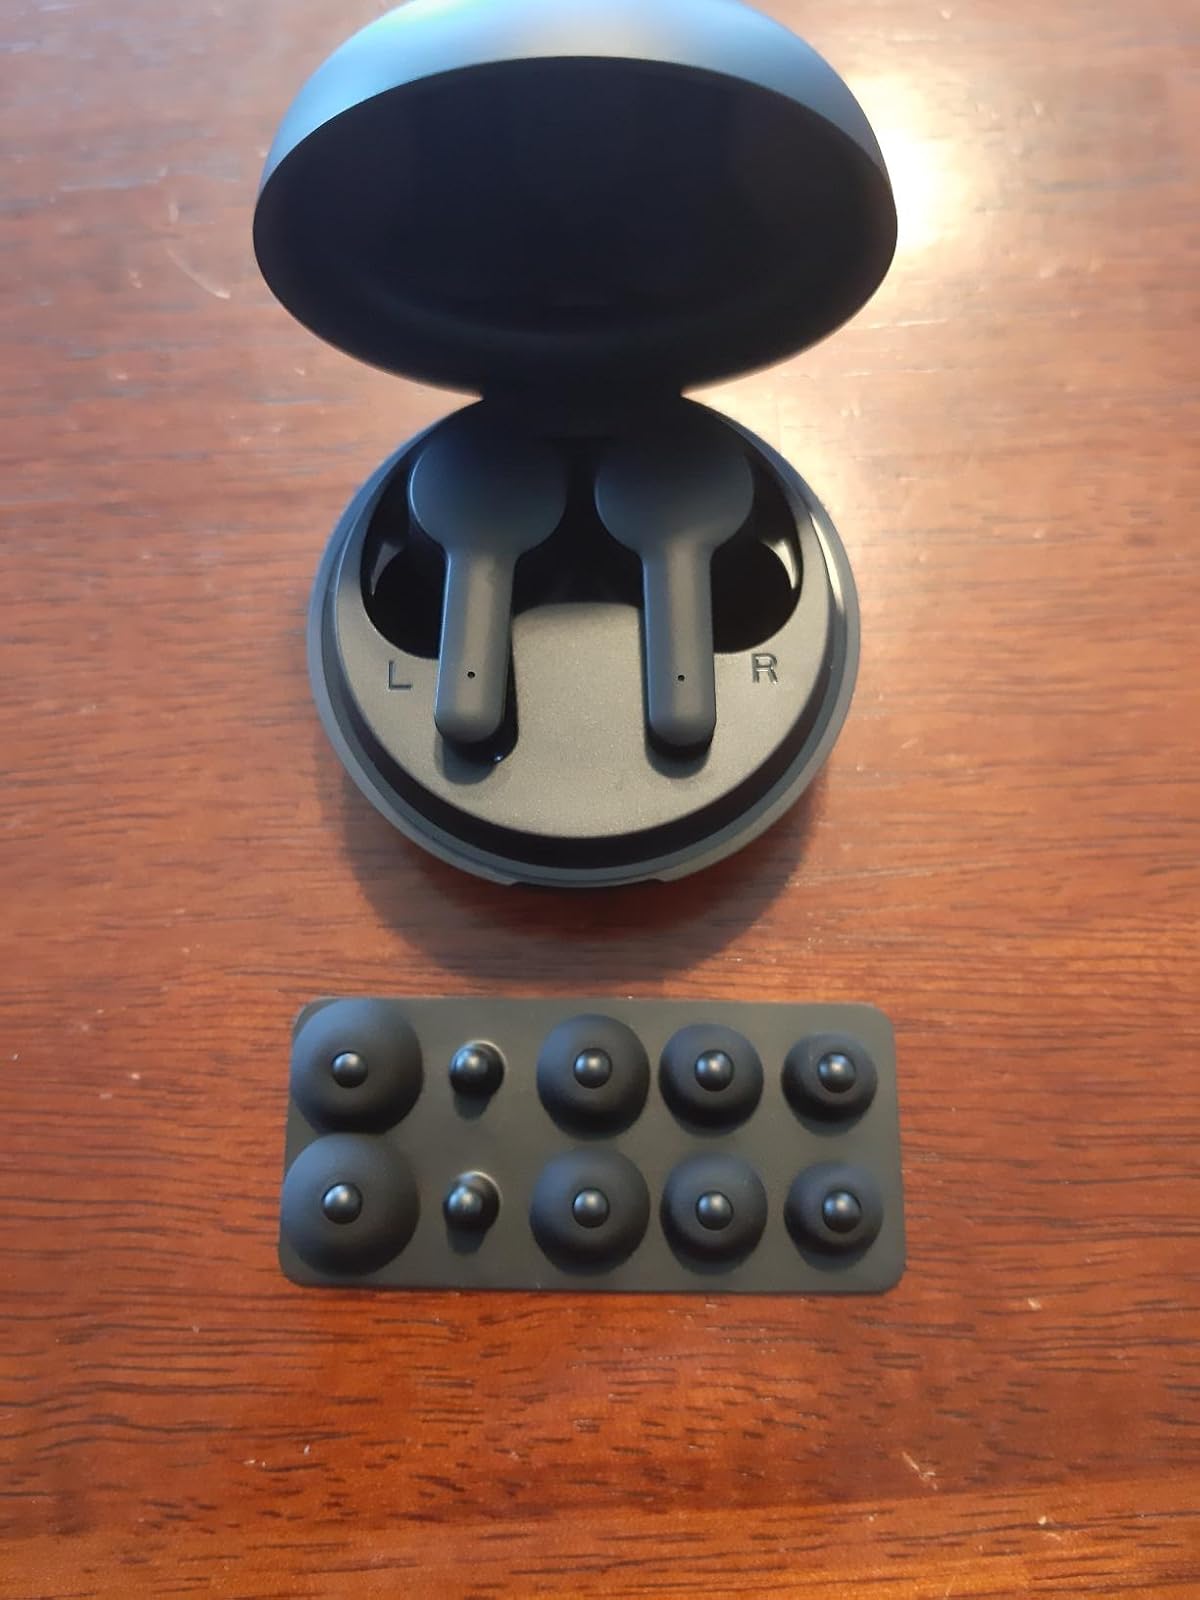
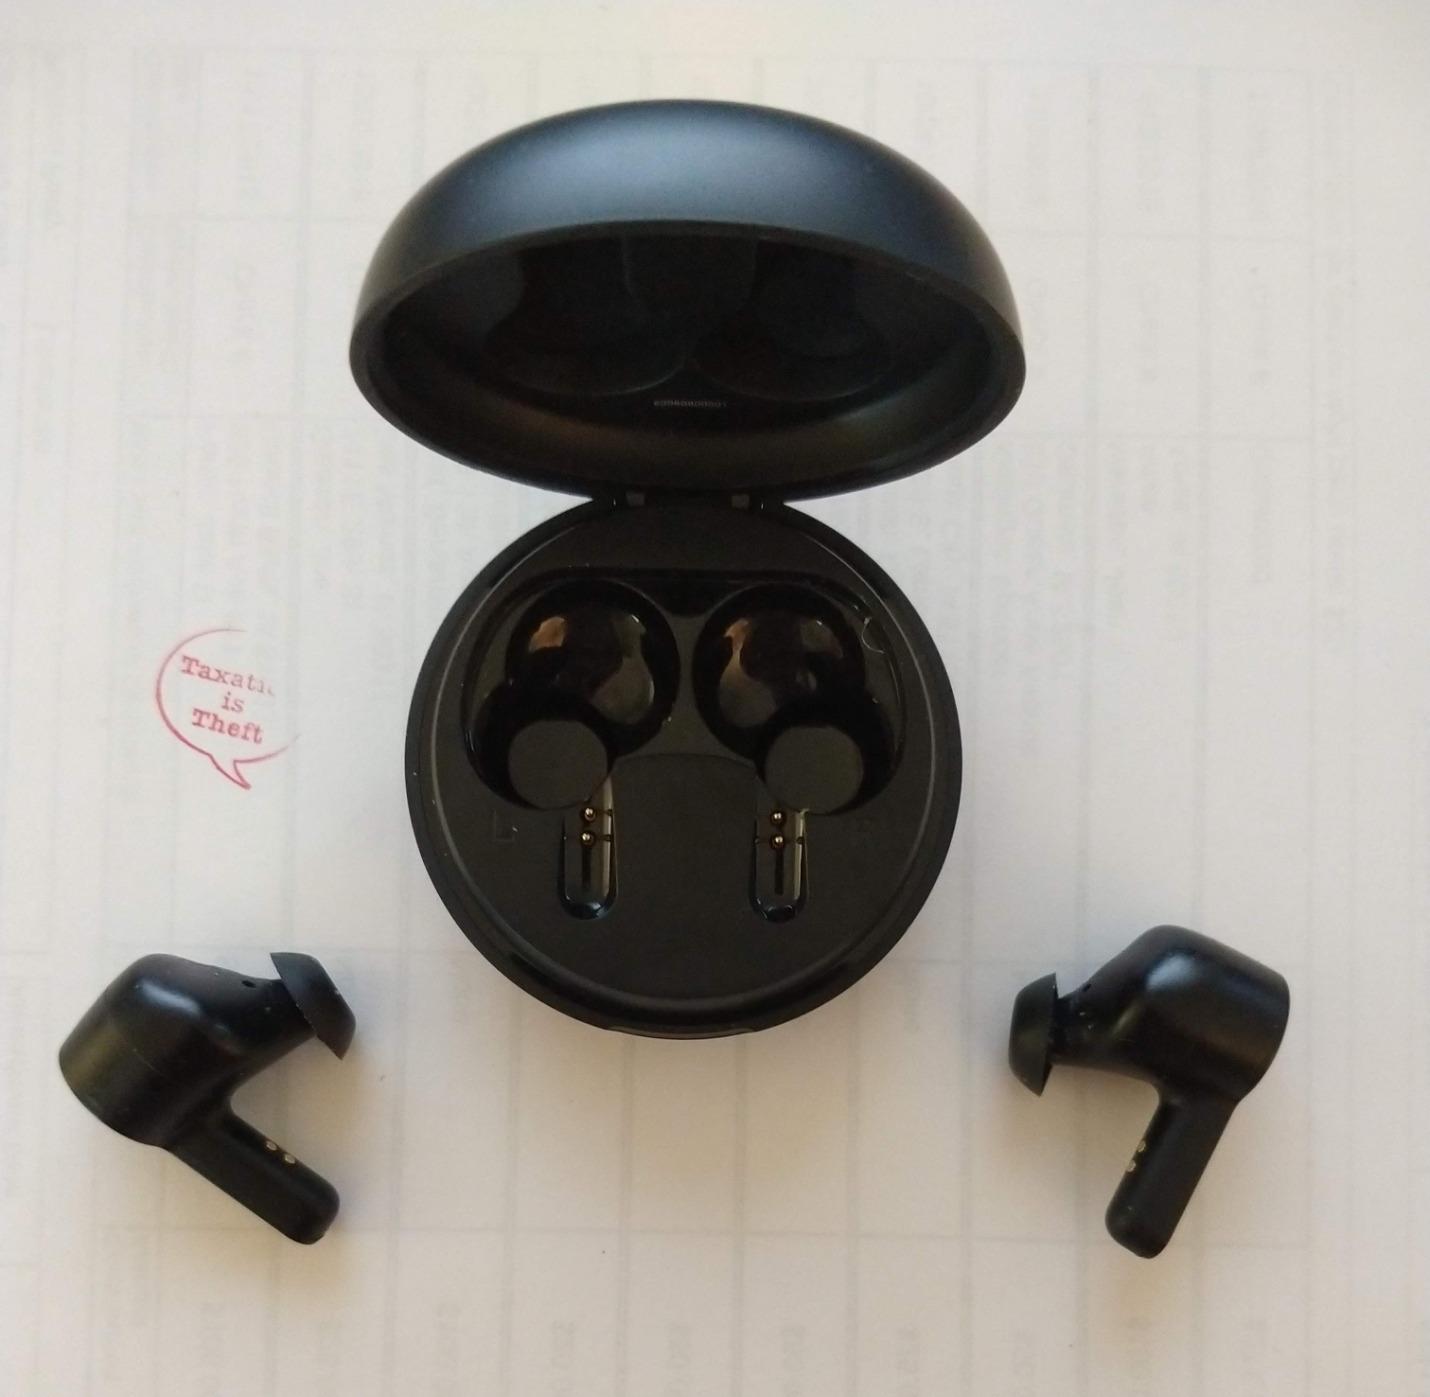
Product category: earbuds
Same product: yes